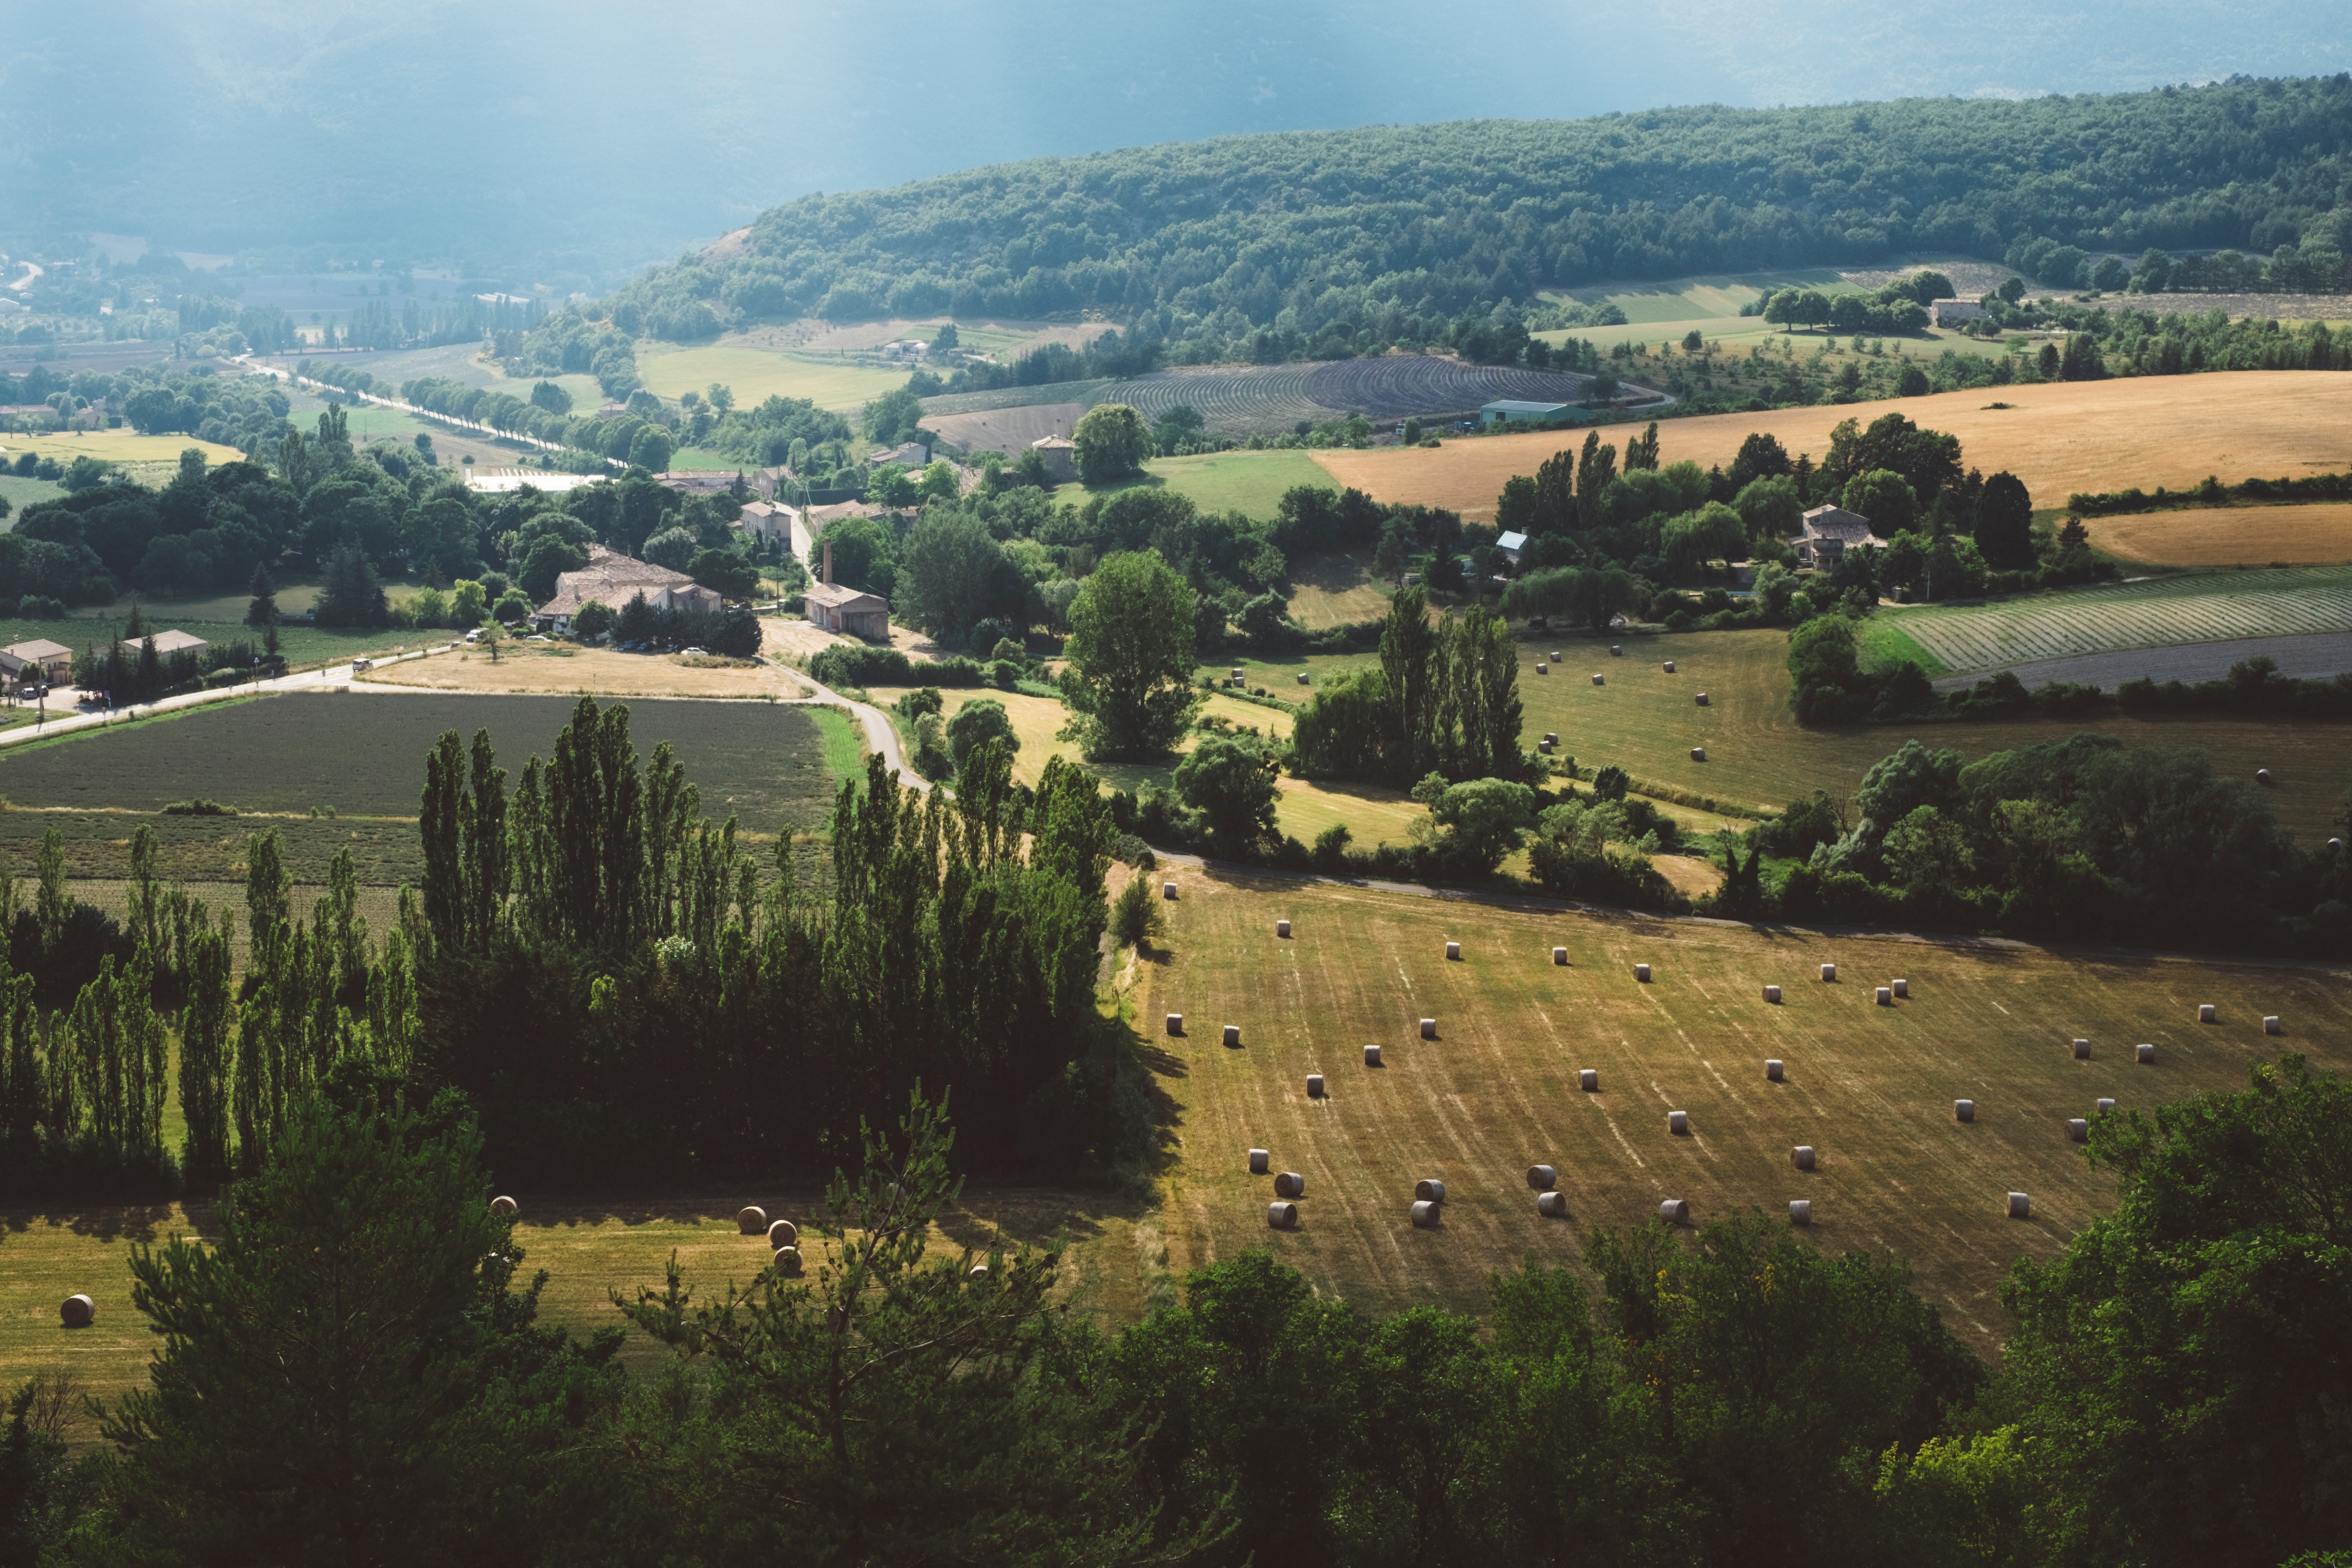
landscape, tree, mountain, hay, field, countryside, hill, valley, village, agriculture, hay bale, plateau, rural area, aerial photography, mountainous landforms